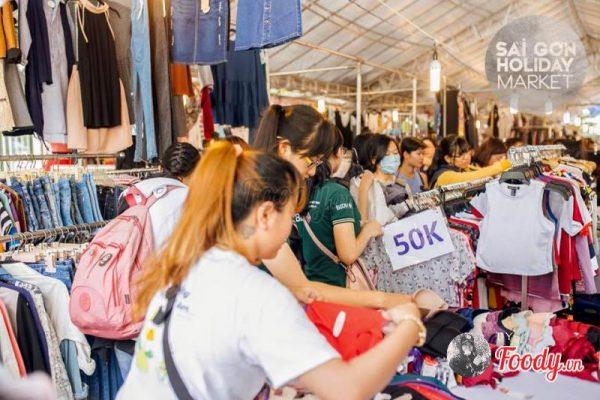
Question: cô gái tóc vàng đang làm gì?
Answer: cô gái đang lựa quần áo